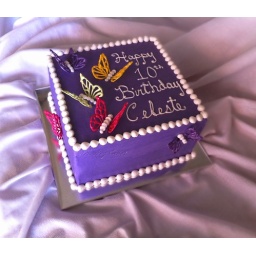
Hand piped white chocolate butterflies flutter around the cake